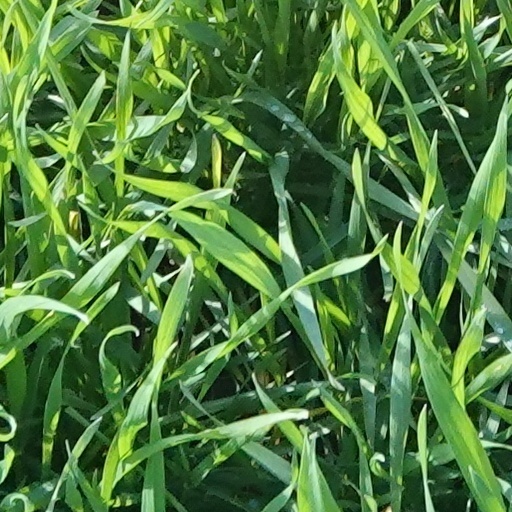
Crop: wheat